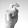
ASL letter: X